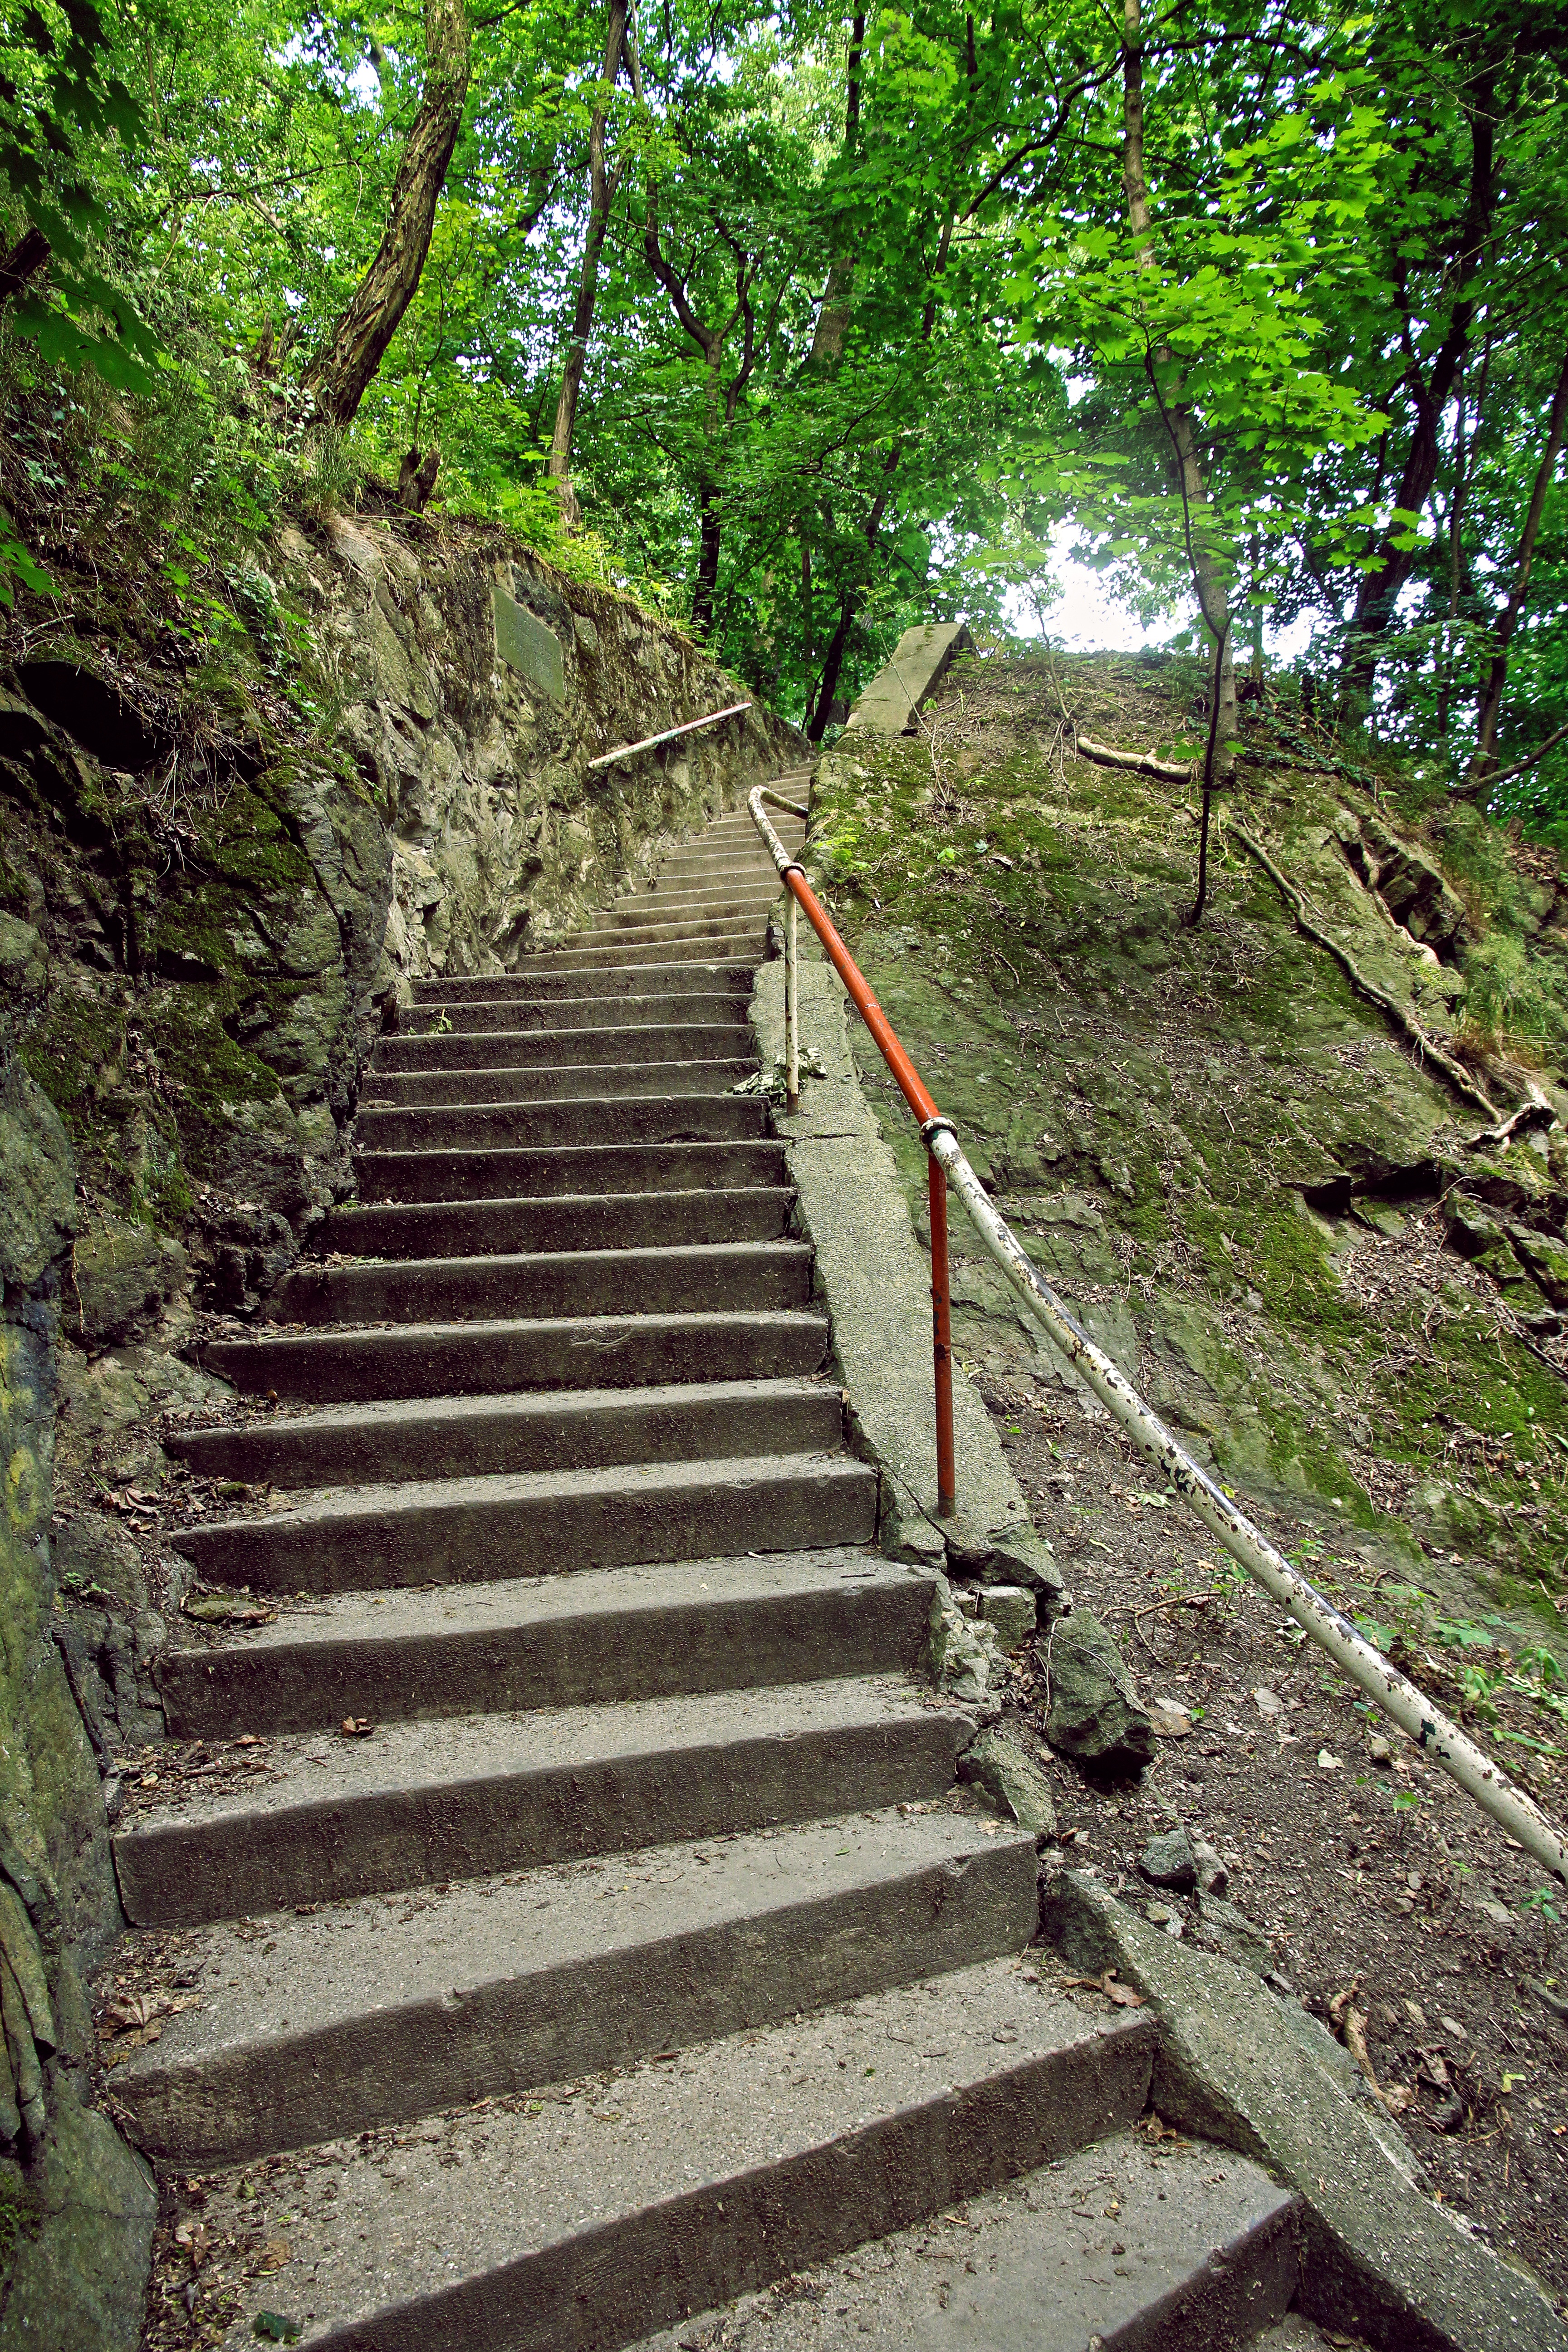
forest, path, track, trail, leaf, walkway, summer, green, jungle, botany, garden, tourism, grey, stairs, woodland, a walk